David Baldacci

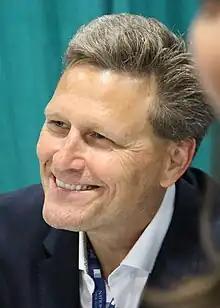
Baldacci at the 2015 National Book Festival

David Baldacci (born August 5, 1960) is an American novelist. An attorney by education, Baldacci writes mainly suspense novels and legal thrillers. His novels are published in over 45 languages and published in over 80 countries, having sold over 130 million copies worldwide.